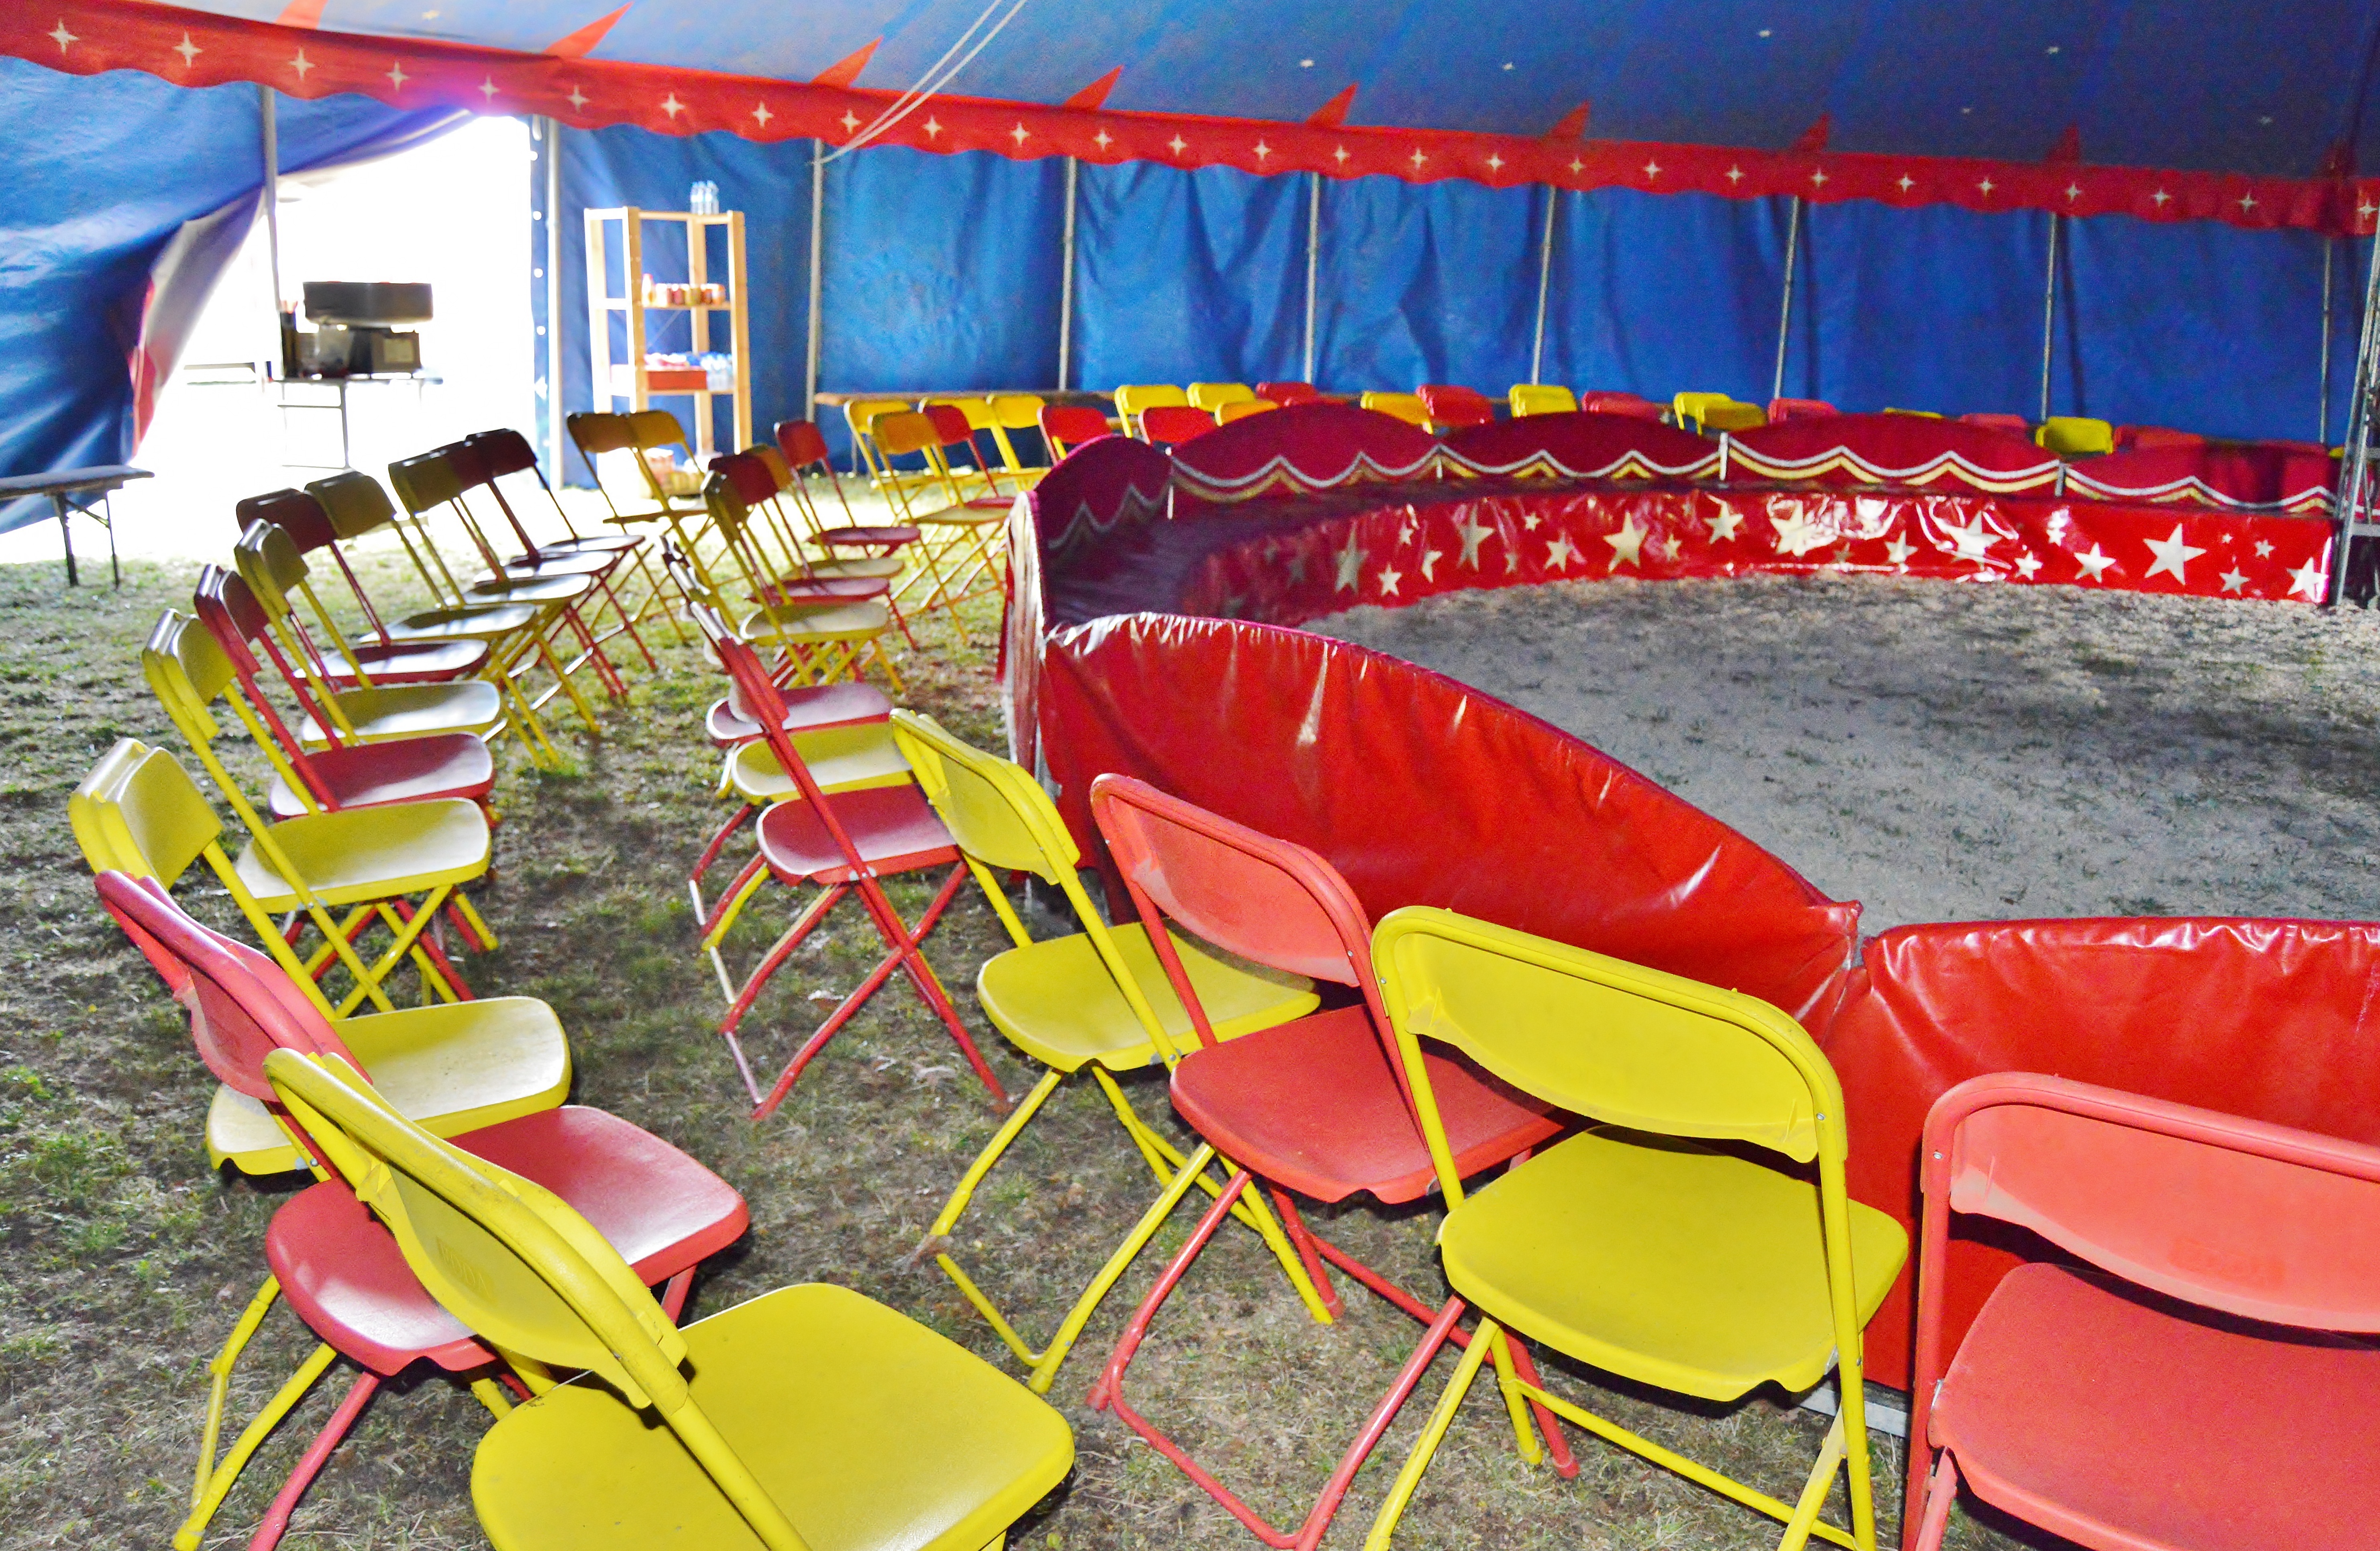
interior, leisure, circus, rows of chairs